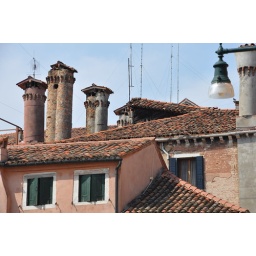
Red, green & blue in Venice